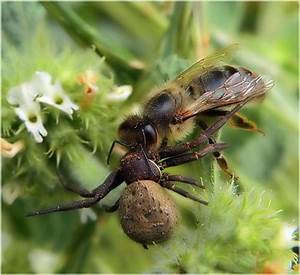
Label: spider